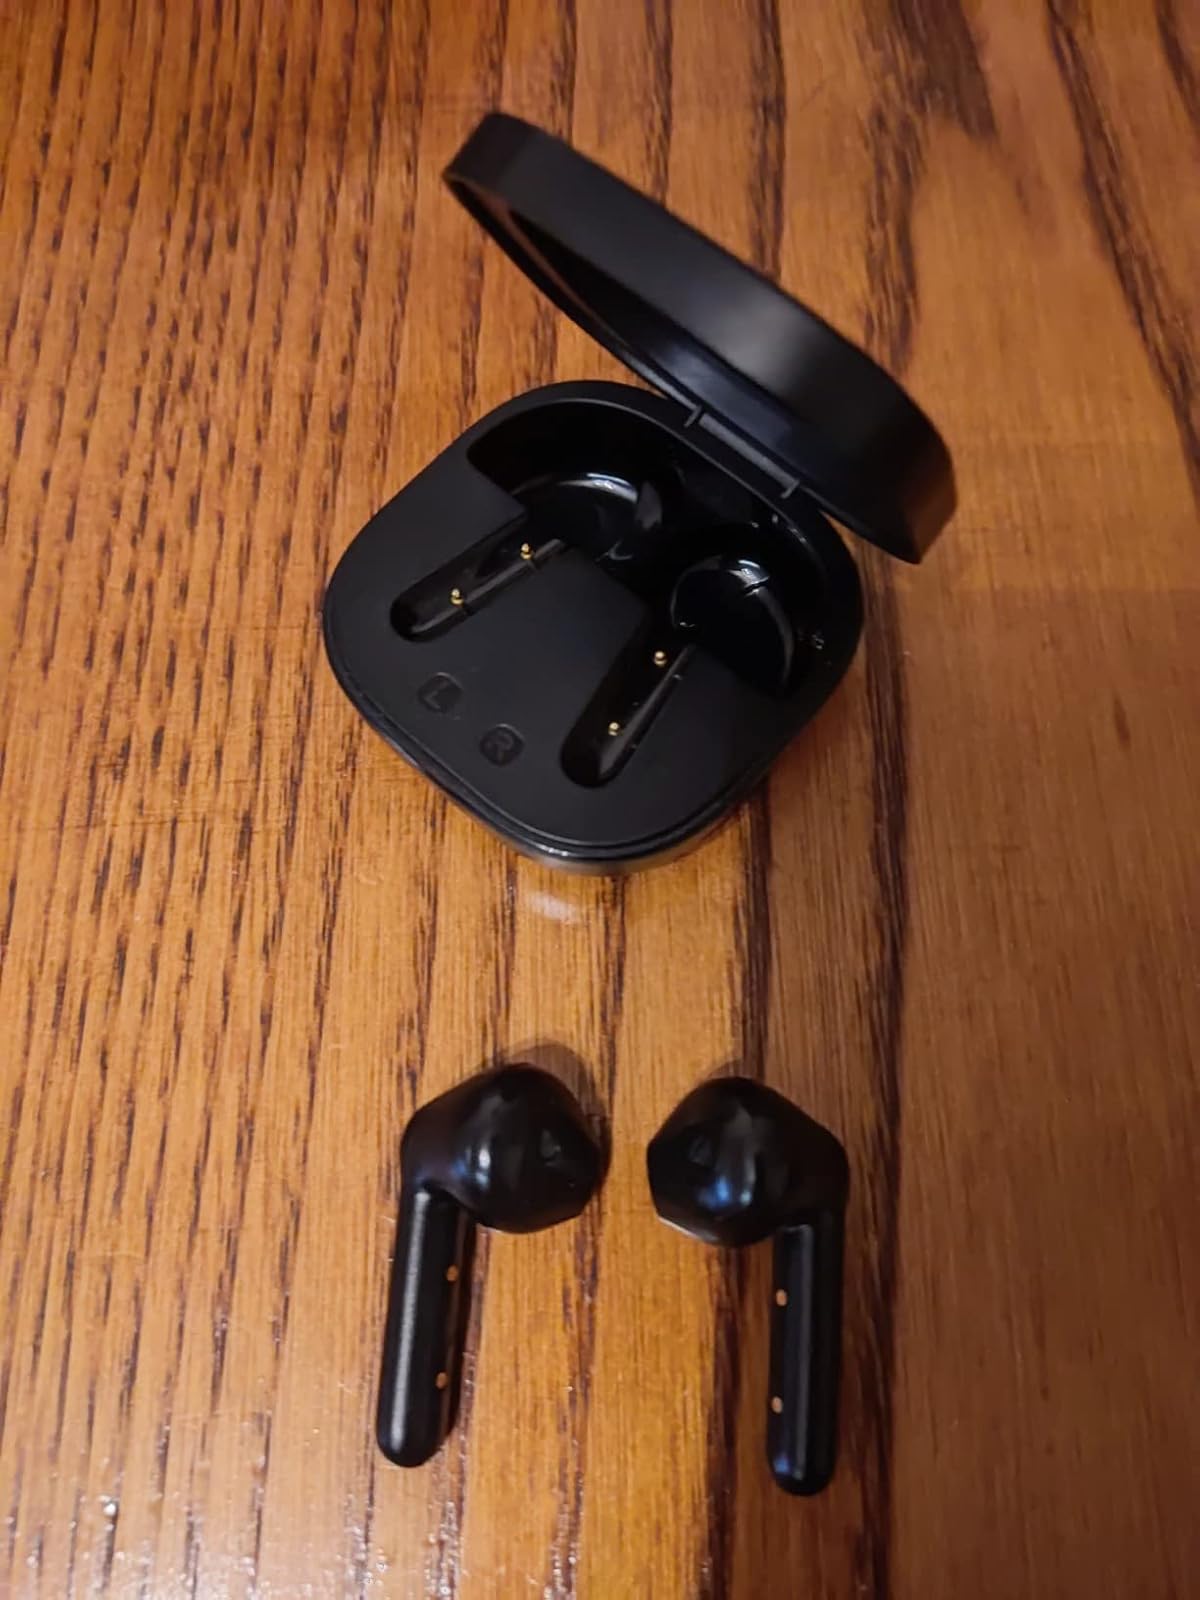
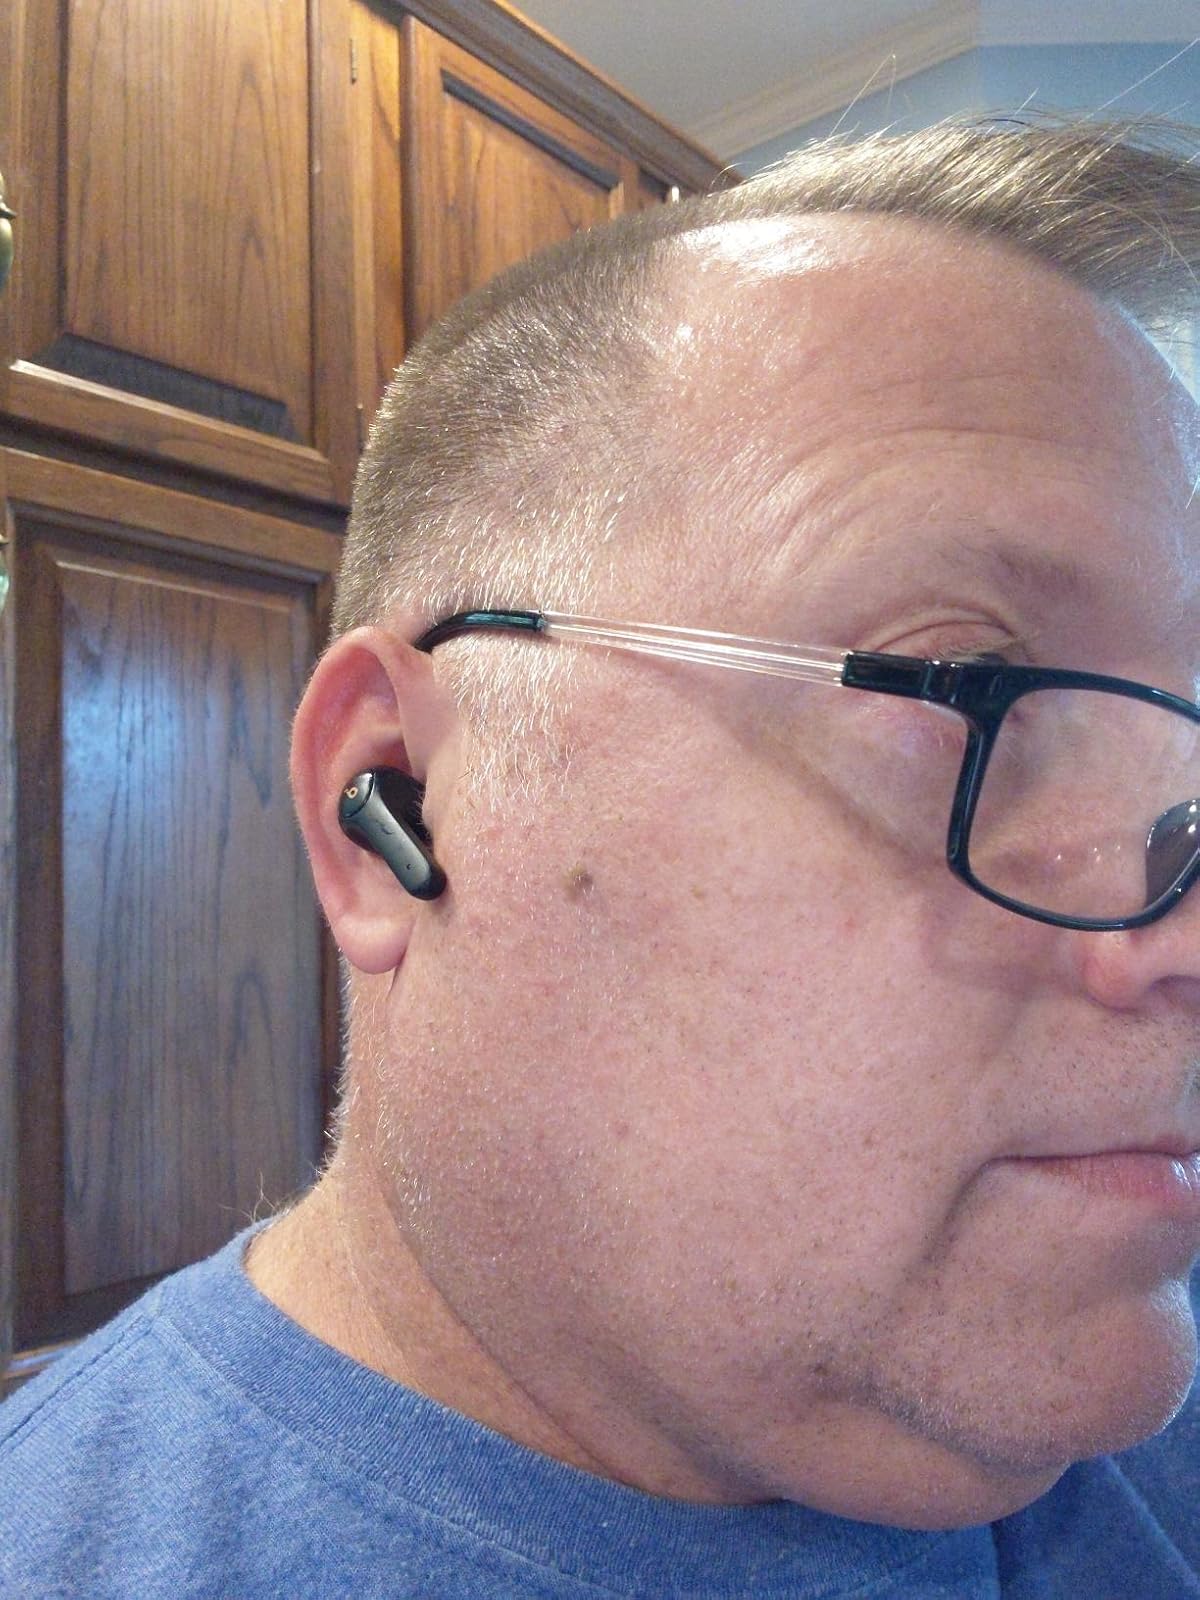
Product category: earbuds
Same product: no